2012 Nobel Prize in Literature

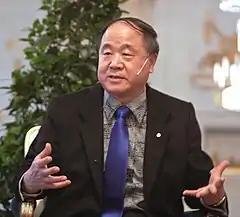
Mo Yan in Stockholm to receive the Nobel Prize in Literature 2012

Aged 57 at the time of the announcement, he was the 109th recipient of the award and the first ever resident of mainland China to receive it. In his Award Ceremony Speech, Per Wästberg explained: "Mo Yan is a poet who tears down stereotypical propaganda posters, elevating the individual from an anonymous human mass. Using ridicule and sarcasm Mo Yan attacks history and its falsifications as well as deprivation and political hypocrisy."